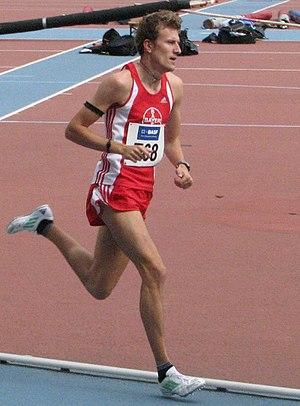
Robin Schembera est un athlète allemand spécialiste du 800 mètres.